Foucault's measurements of the speed of light

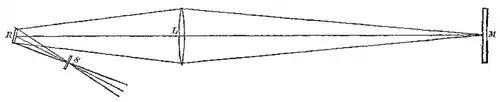
Figure 4: Michelson's 1879 repetition of Foucault's speed of light determination incorporated several improvements enabling use of a much longer light path.

It was seen in Figure 1 that Foucault placed the rotating mirror R as close as possible to lens L so as to maximize the distance between R and the slit S. As R rotates, an enlarged image of slit S sweeps across the face of the distant mirror M. The greater the distance RM, the more quickly that the image sweeps across mirror M and the less light is reflected back. Foucault could not increase the RM distance in his folded optical arrangement beyond about 20 meters without the image of the slit becoming too dim to accurately measure.